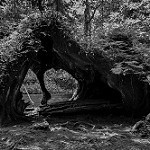
Label: B & W